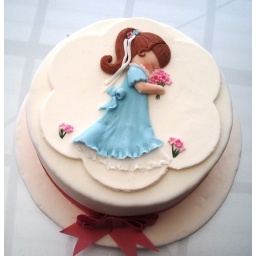
Girl in blue dress